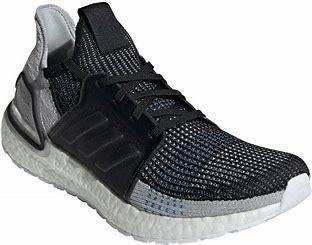
Brand: Adidas
Model: Ultra Boost 19